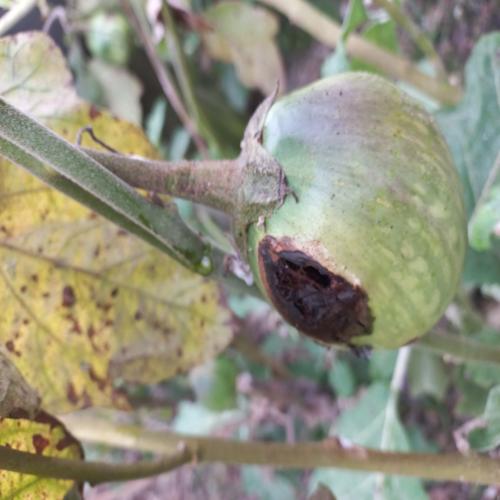
Label: Phomopsis Bright